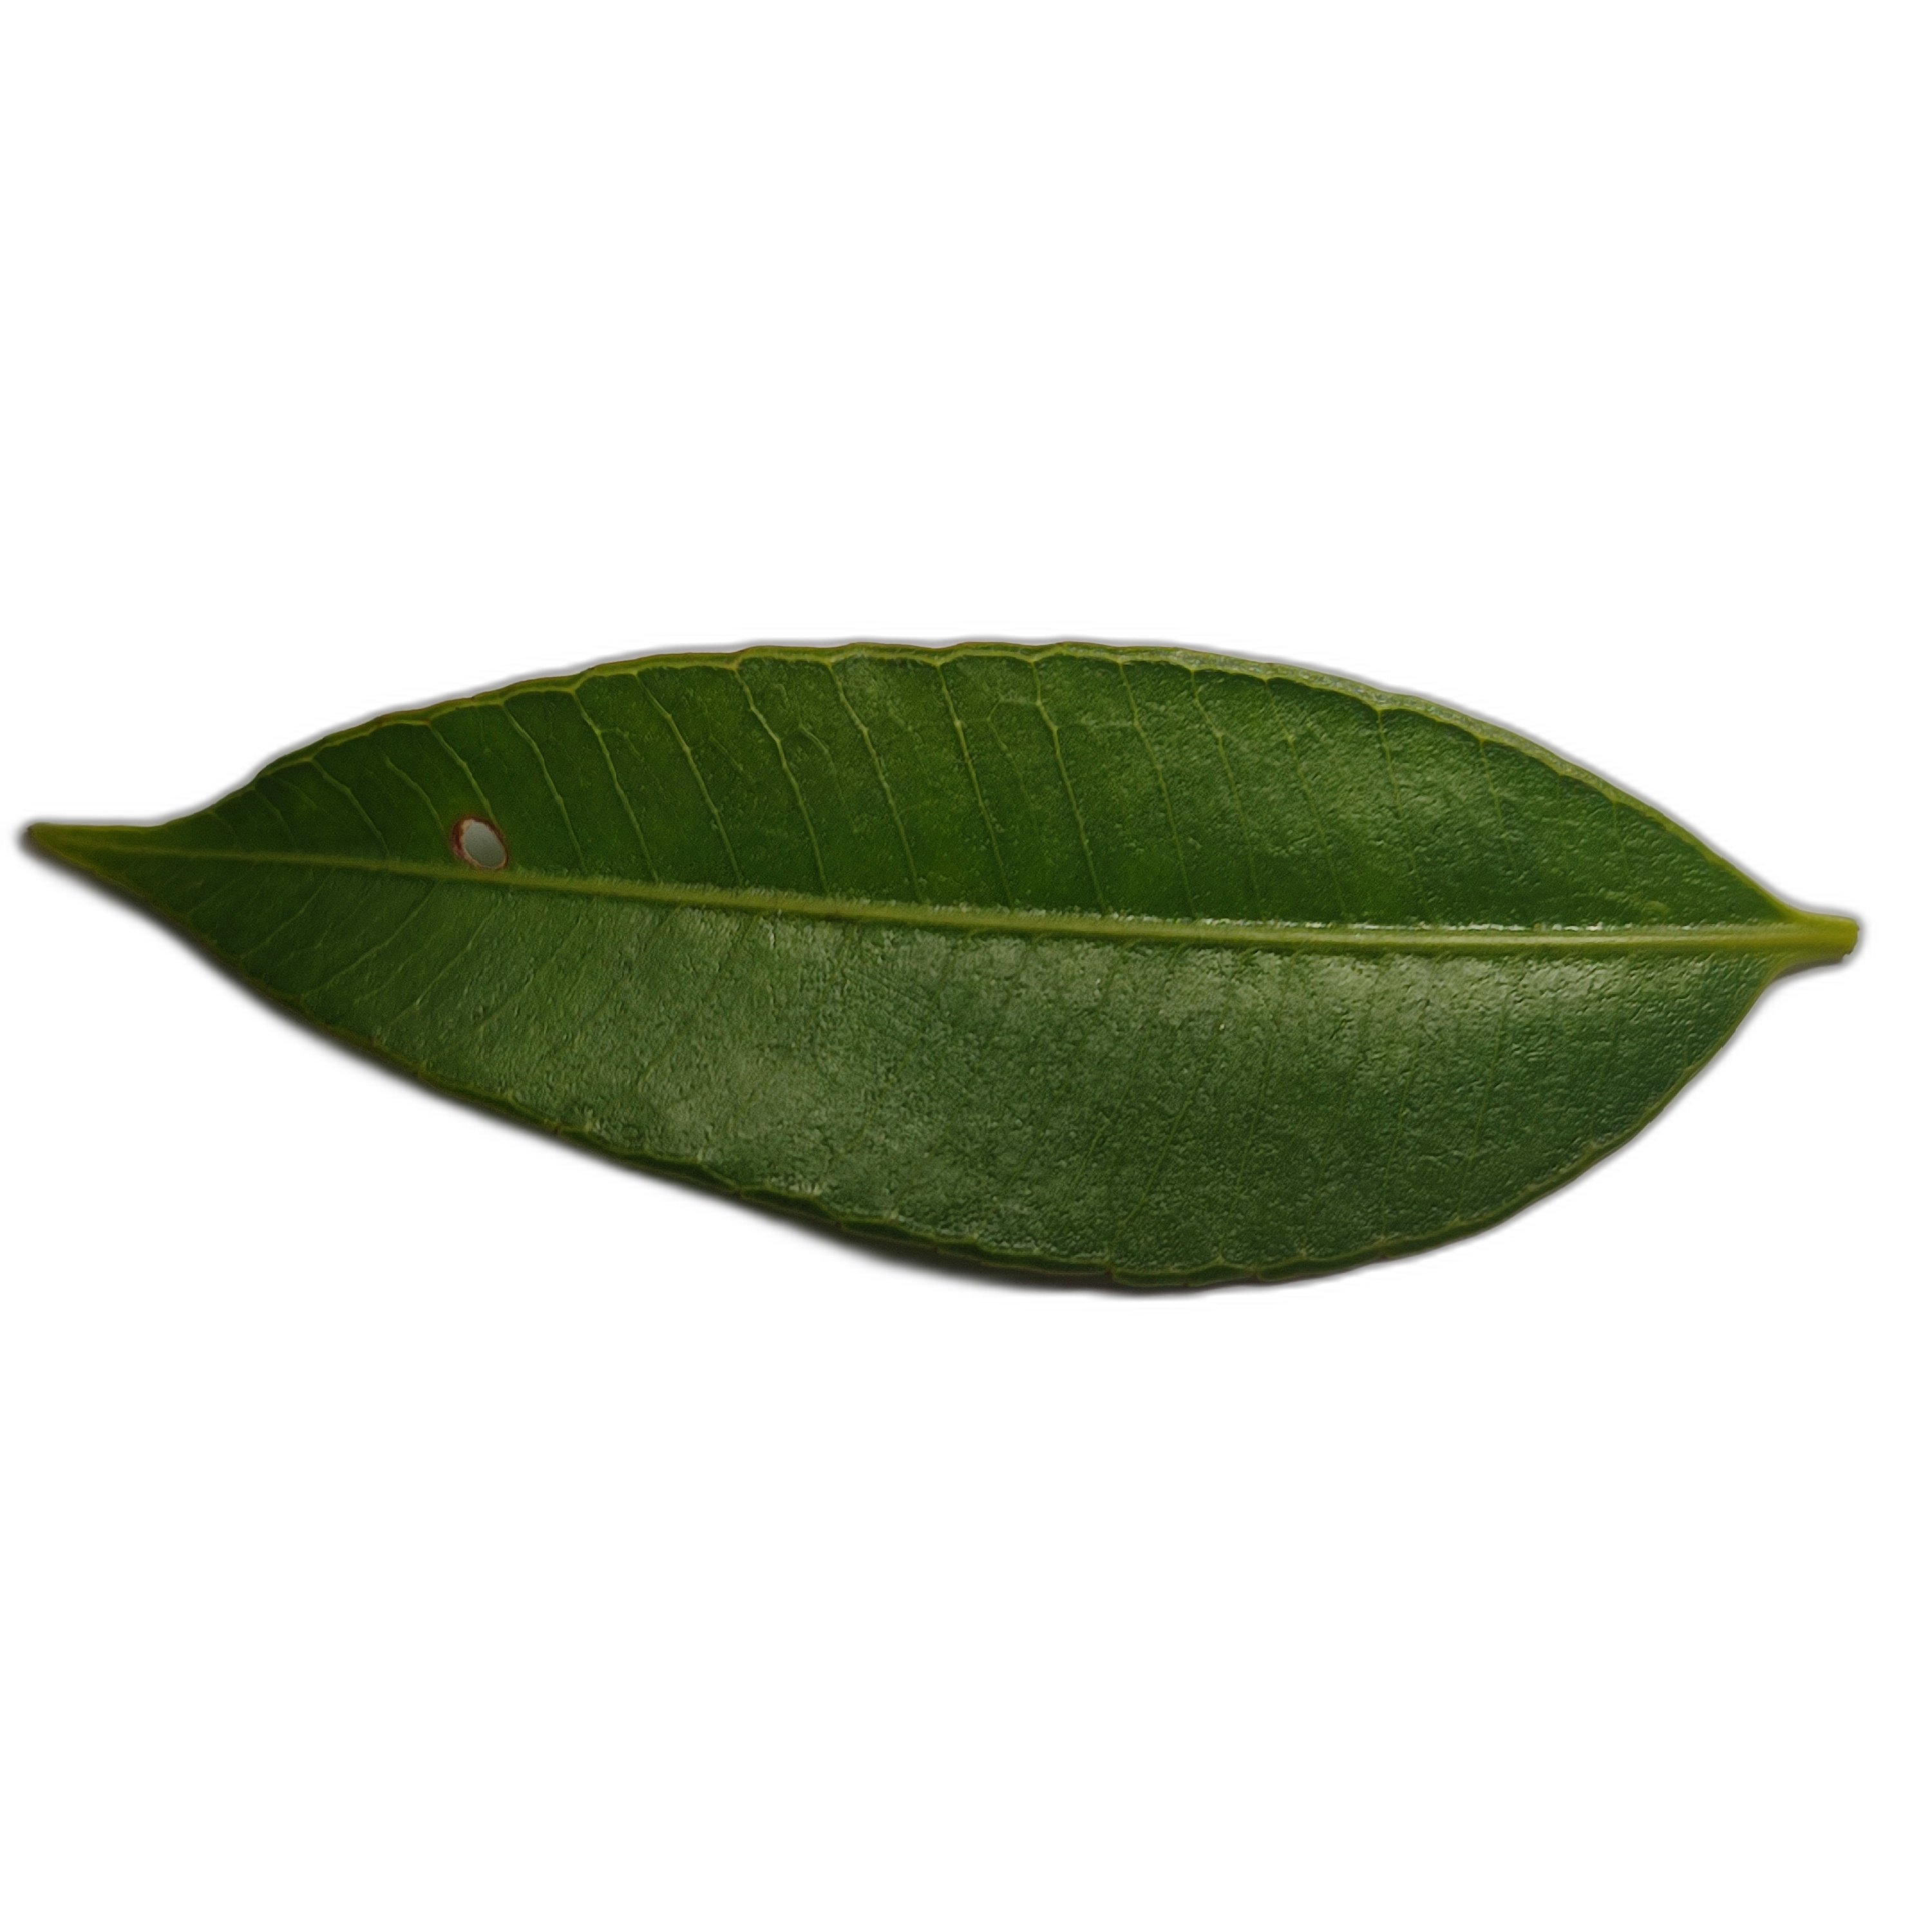
Label: healthy